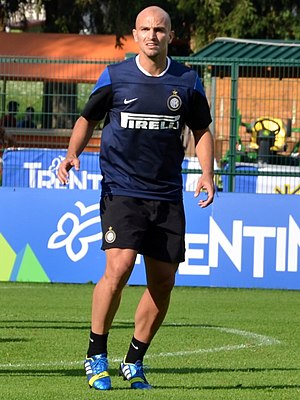
Esteban Cambiasso
Esteban Matías Cambiasso Deleau er en argentinsk tidligere fodboldspiller.